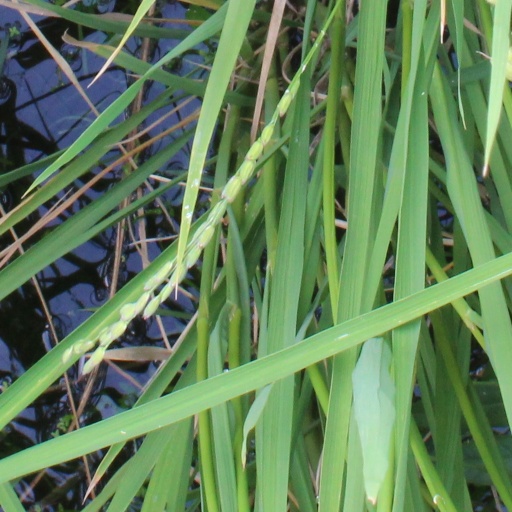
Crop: rice